Pasinger Marienplatz

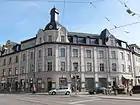
"Kring-Haus"

The Marienplatz is bordered to the north by the "Gasthof zu Post" and the "Kopfmiller-Haus". On the east side are the so-called "Kring-Haus" and the "Röder-Haus", where retail stores are located. This is followed by the "Apothekerhaus" with the "St. Jakobs Apotheke", founded in 1880; one of the former owners was Fritz Dürrfeld.